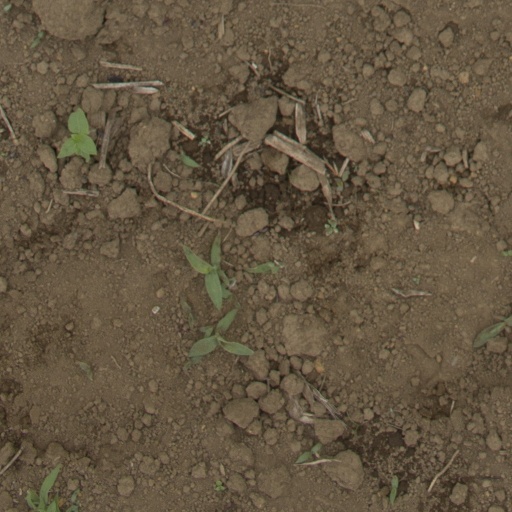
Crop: Jerusalem artichoke